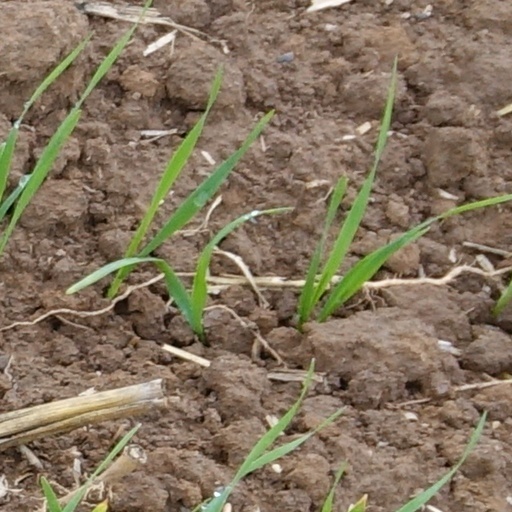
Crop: wheat